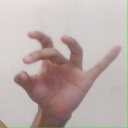
अक्षर: ओ